The Scarlet Pimpernel

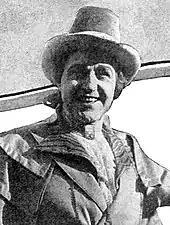
Dustin Farnum in "The Scarlet Pimpernel" (1917)

The novel has been parodied or used as source material in a variety of media, such as films, television, stage works, literature, and games: